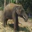
Label: elephant